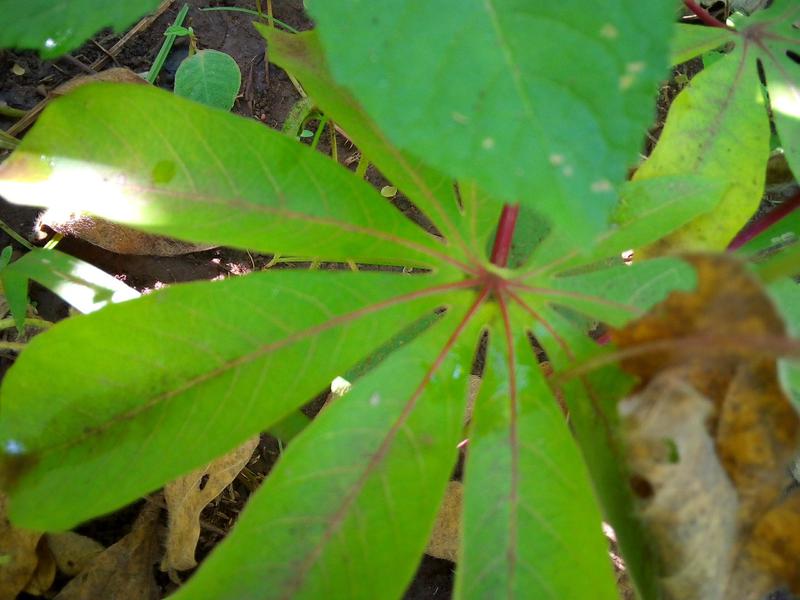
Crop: cassava
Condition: bacterial_blight